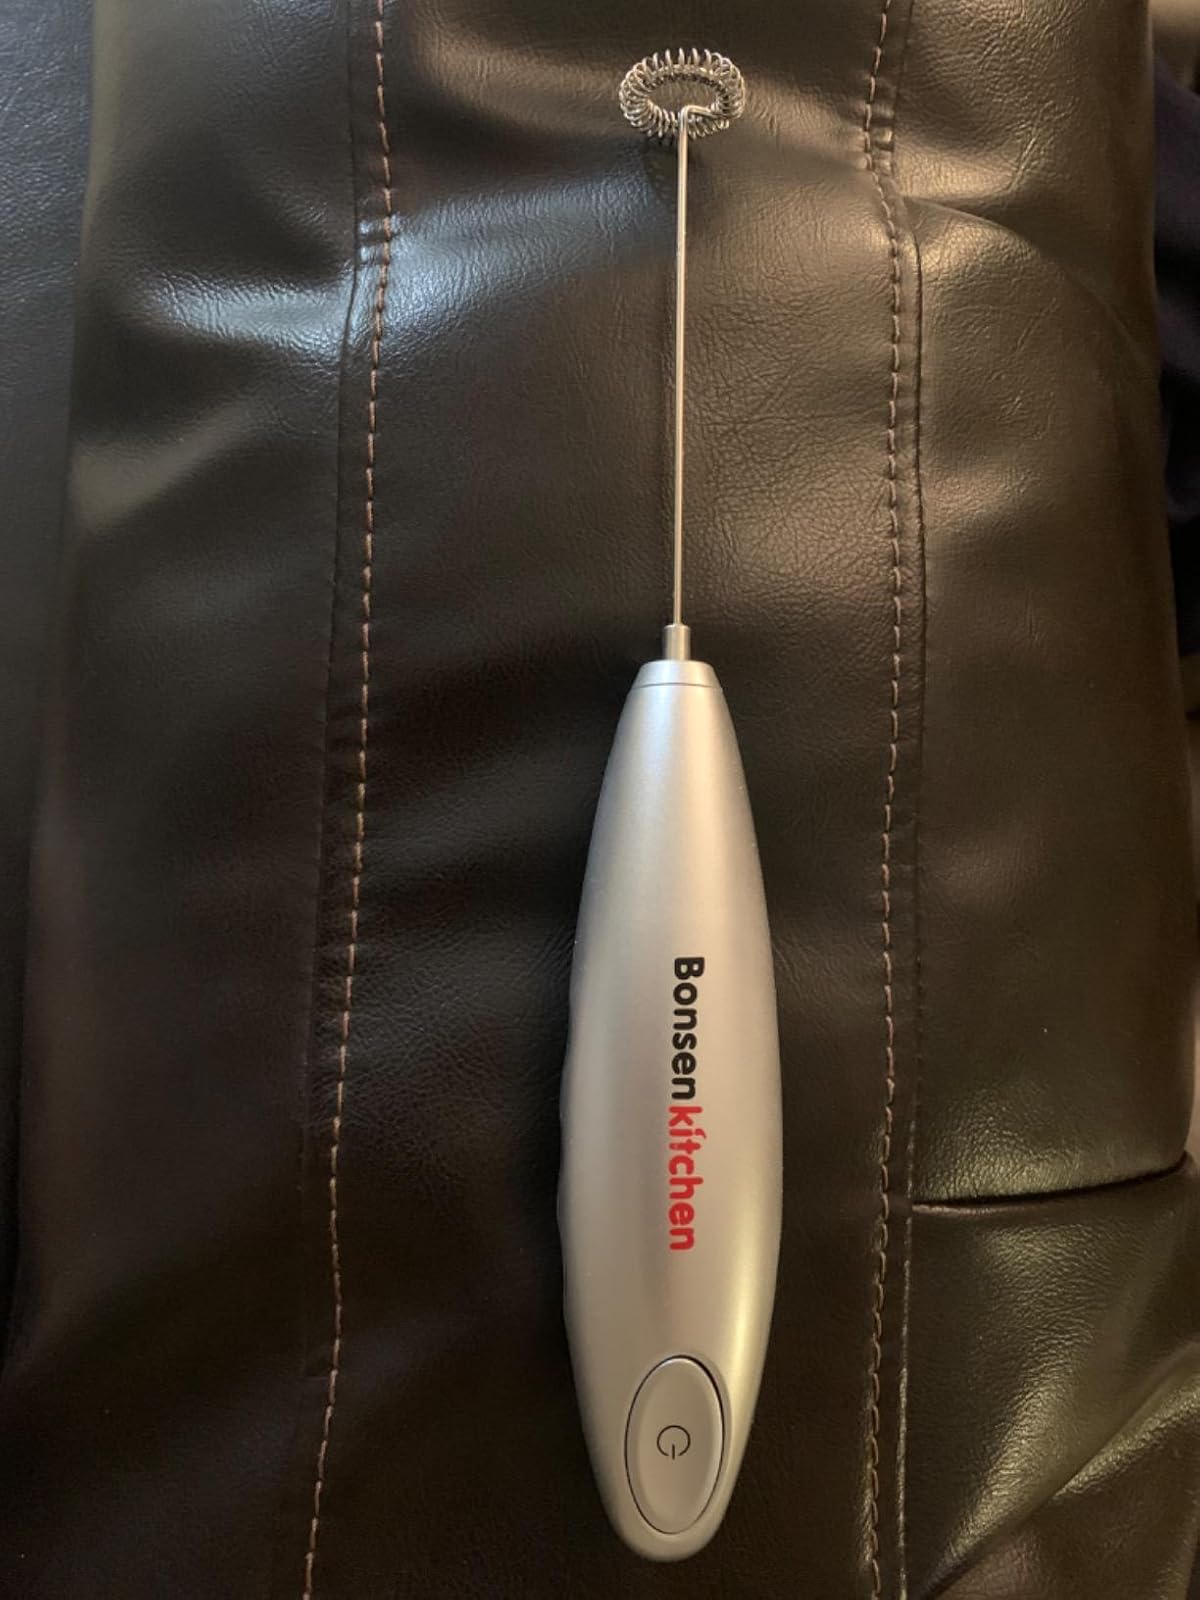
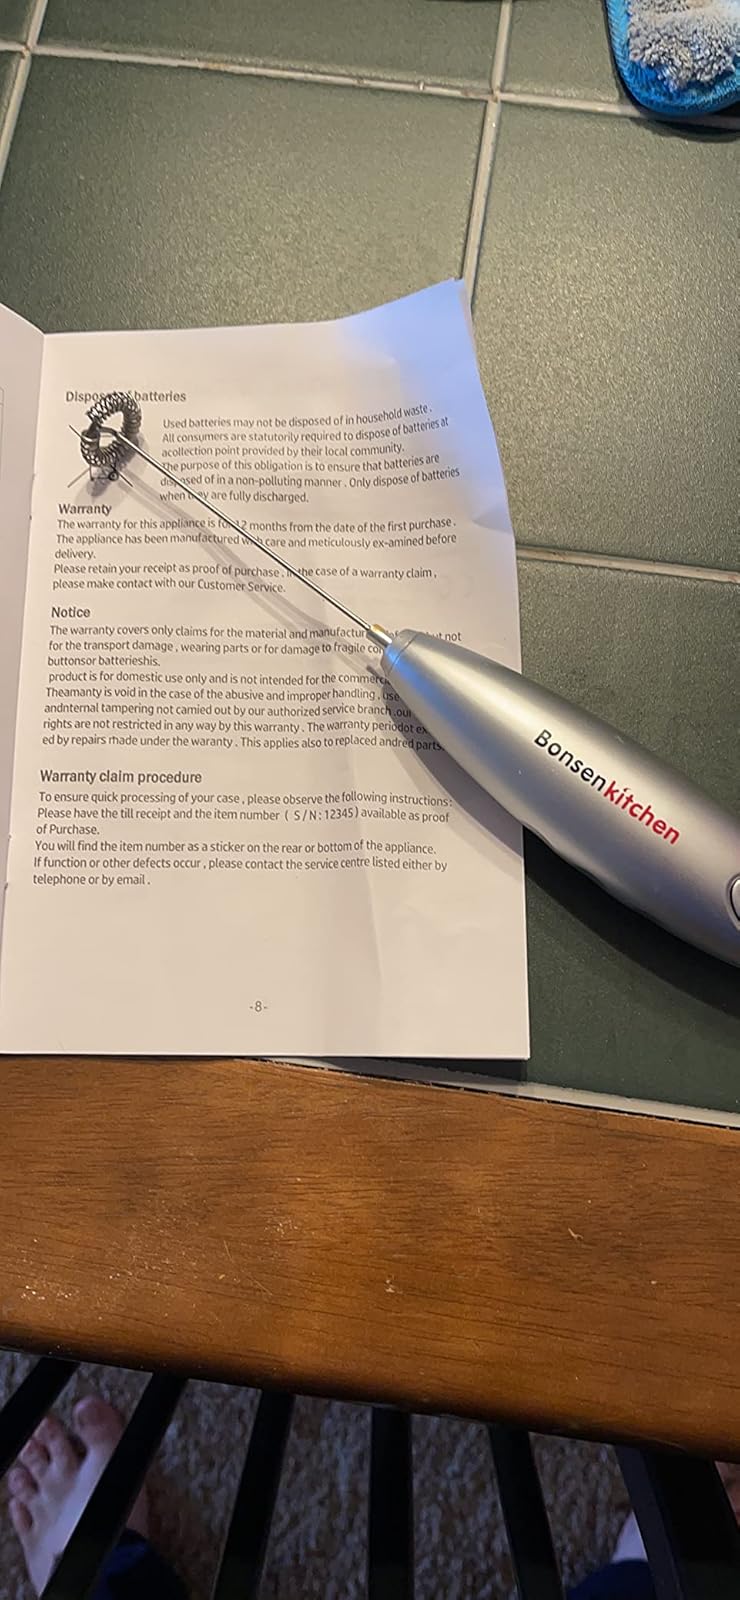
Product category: items_mixer
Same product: yes